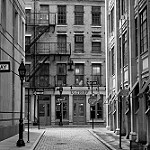
Label: street